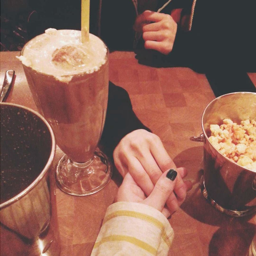
holding hand at a restaurant .